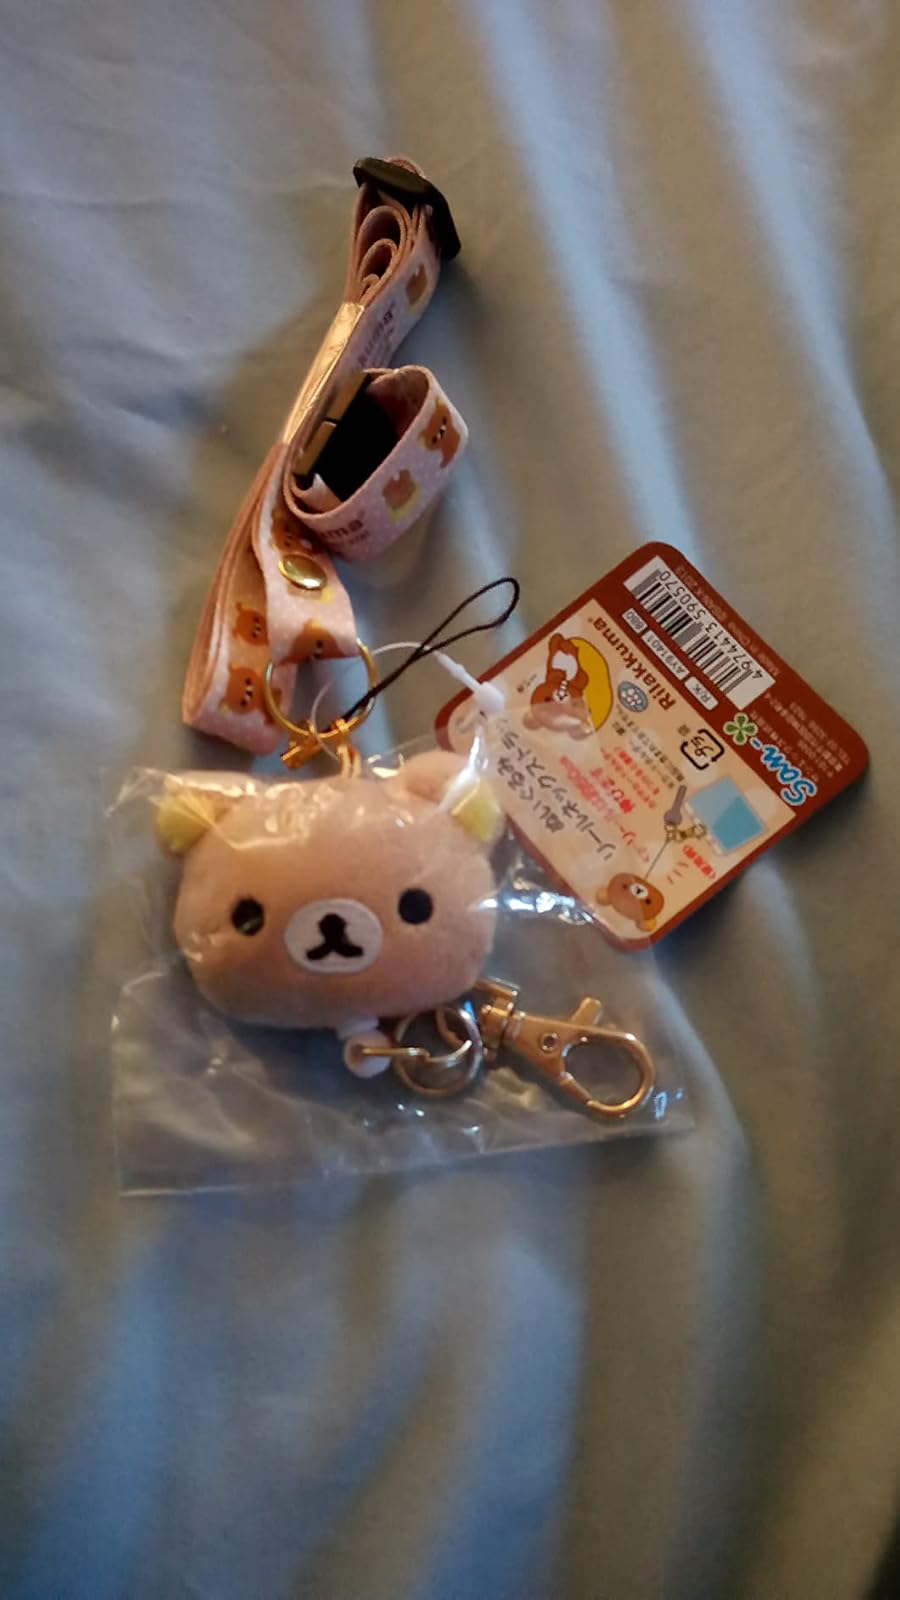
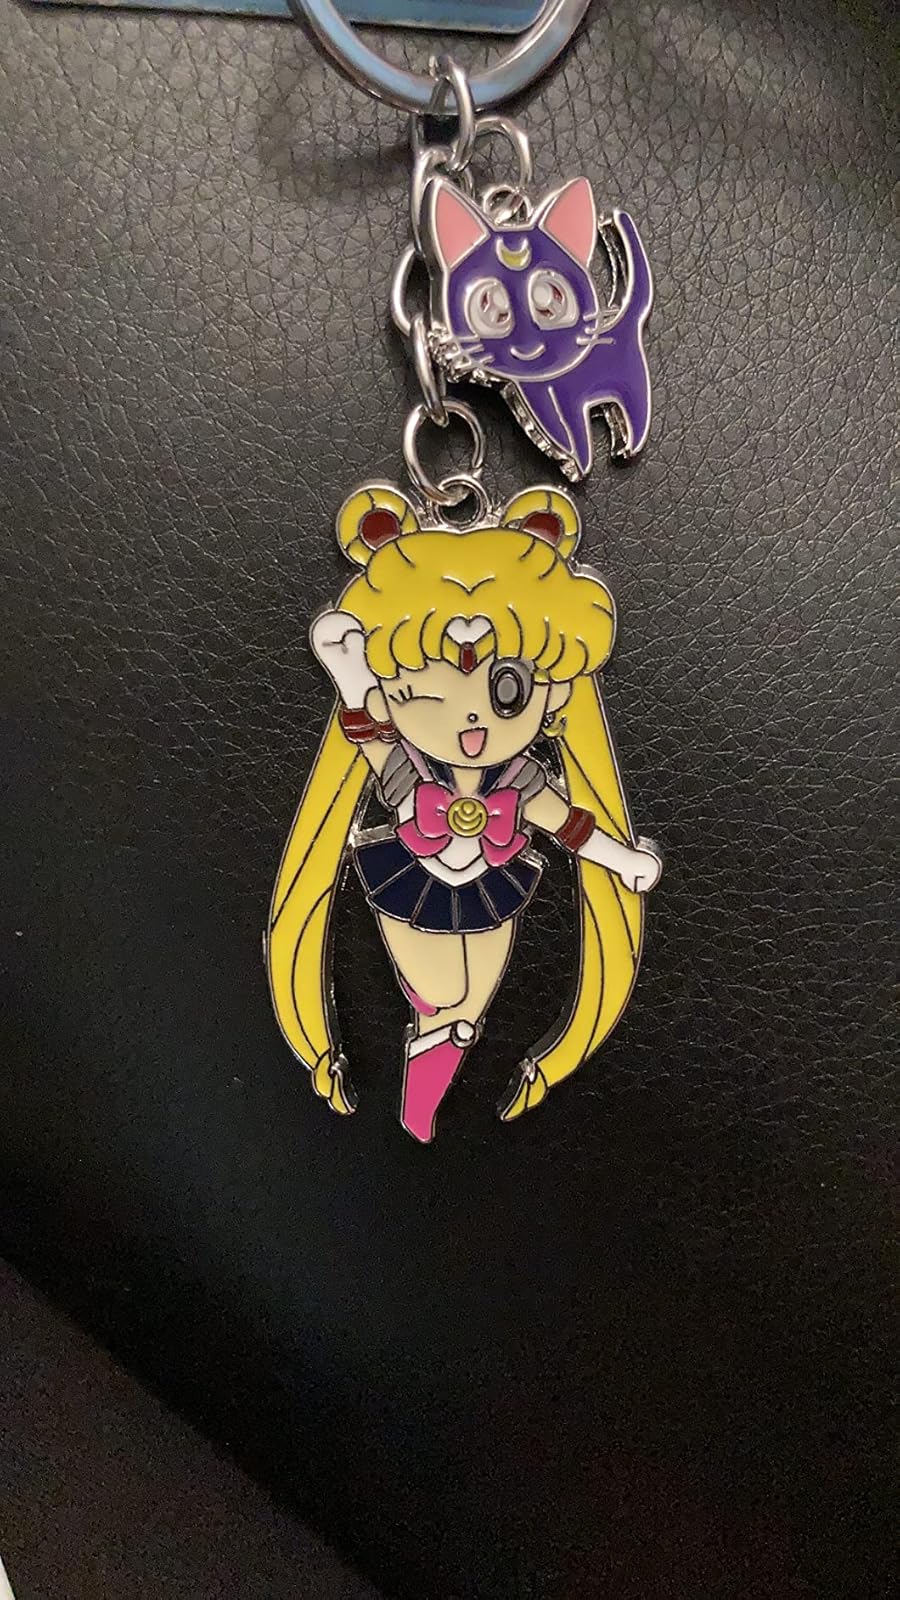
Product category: accessories_keychain
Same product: no